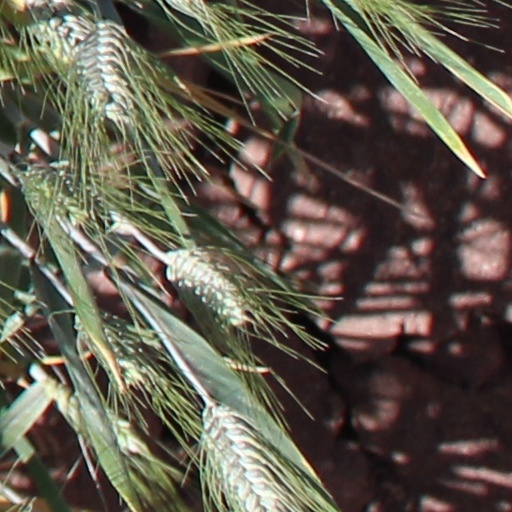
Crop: wheat